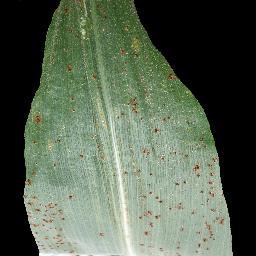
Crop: corn
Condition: (maize)_common_rust